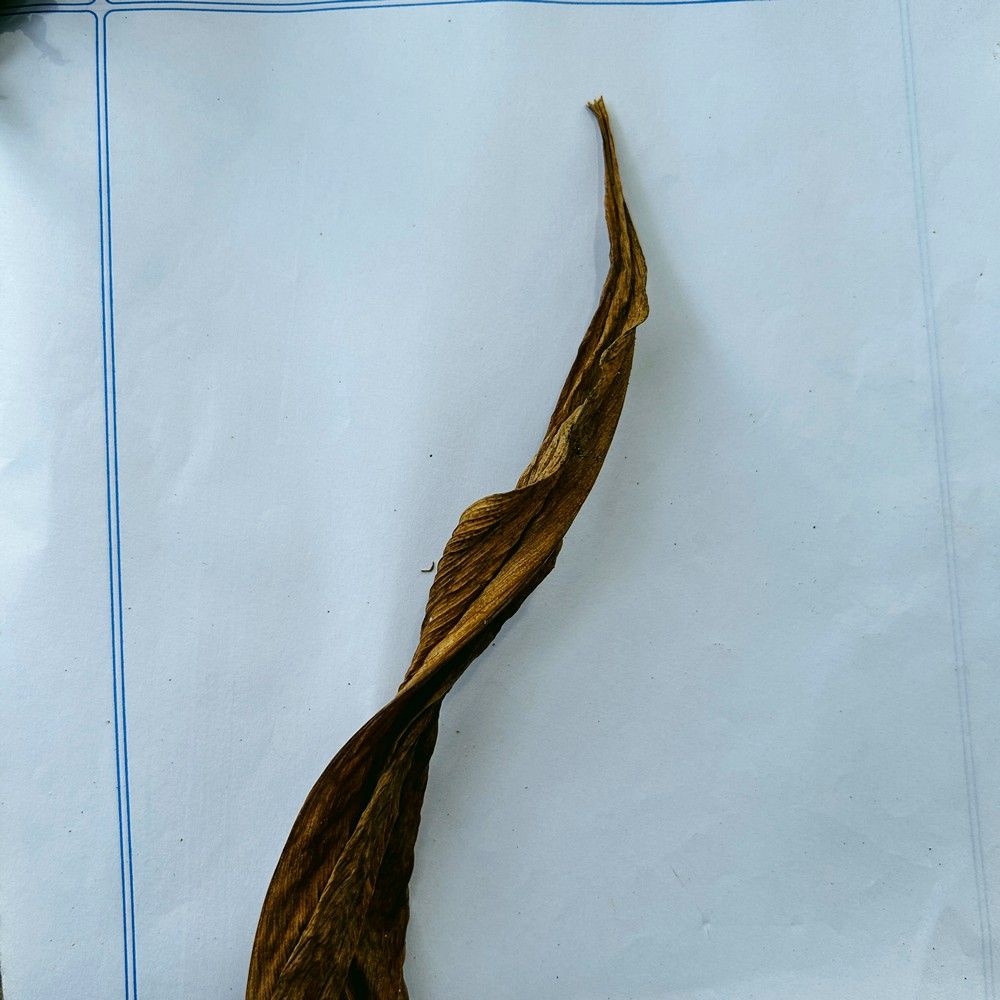
Label: Dry Leaf